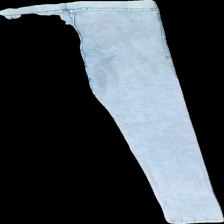
View: back
Type: Trousers
Category: Children
Brand: H&M
Colors: Blue
Material: 100% cotton
Cut: Regular
Size: 152
Season: All
Damage location: bottom left
Damage 2 location: middle left
Price range: <50
Recommended usage: Reuse
Description: blå byxor som ska imitera jeans. någon lös tråd